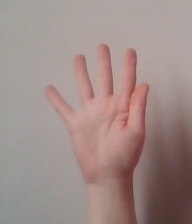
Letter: sheen